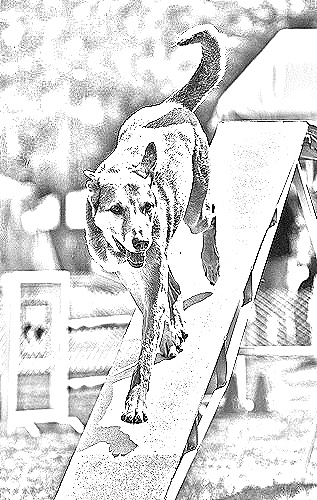
Portrait style: Sketch Portrait